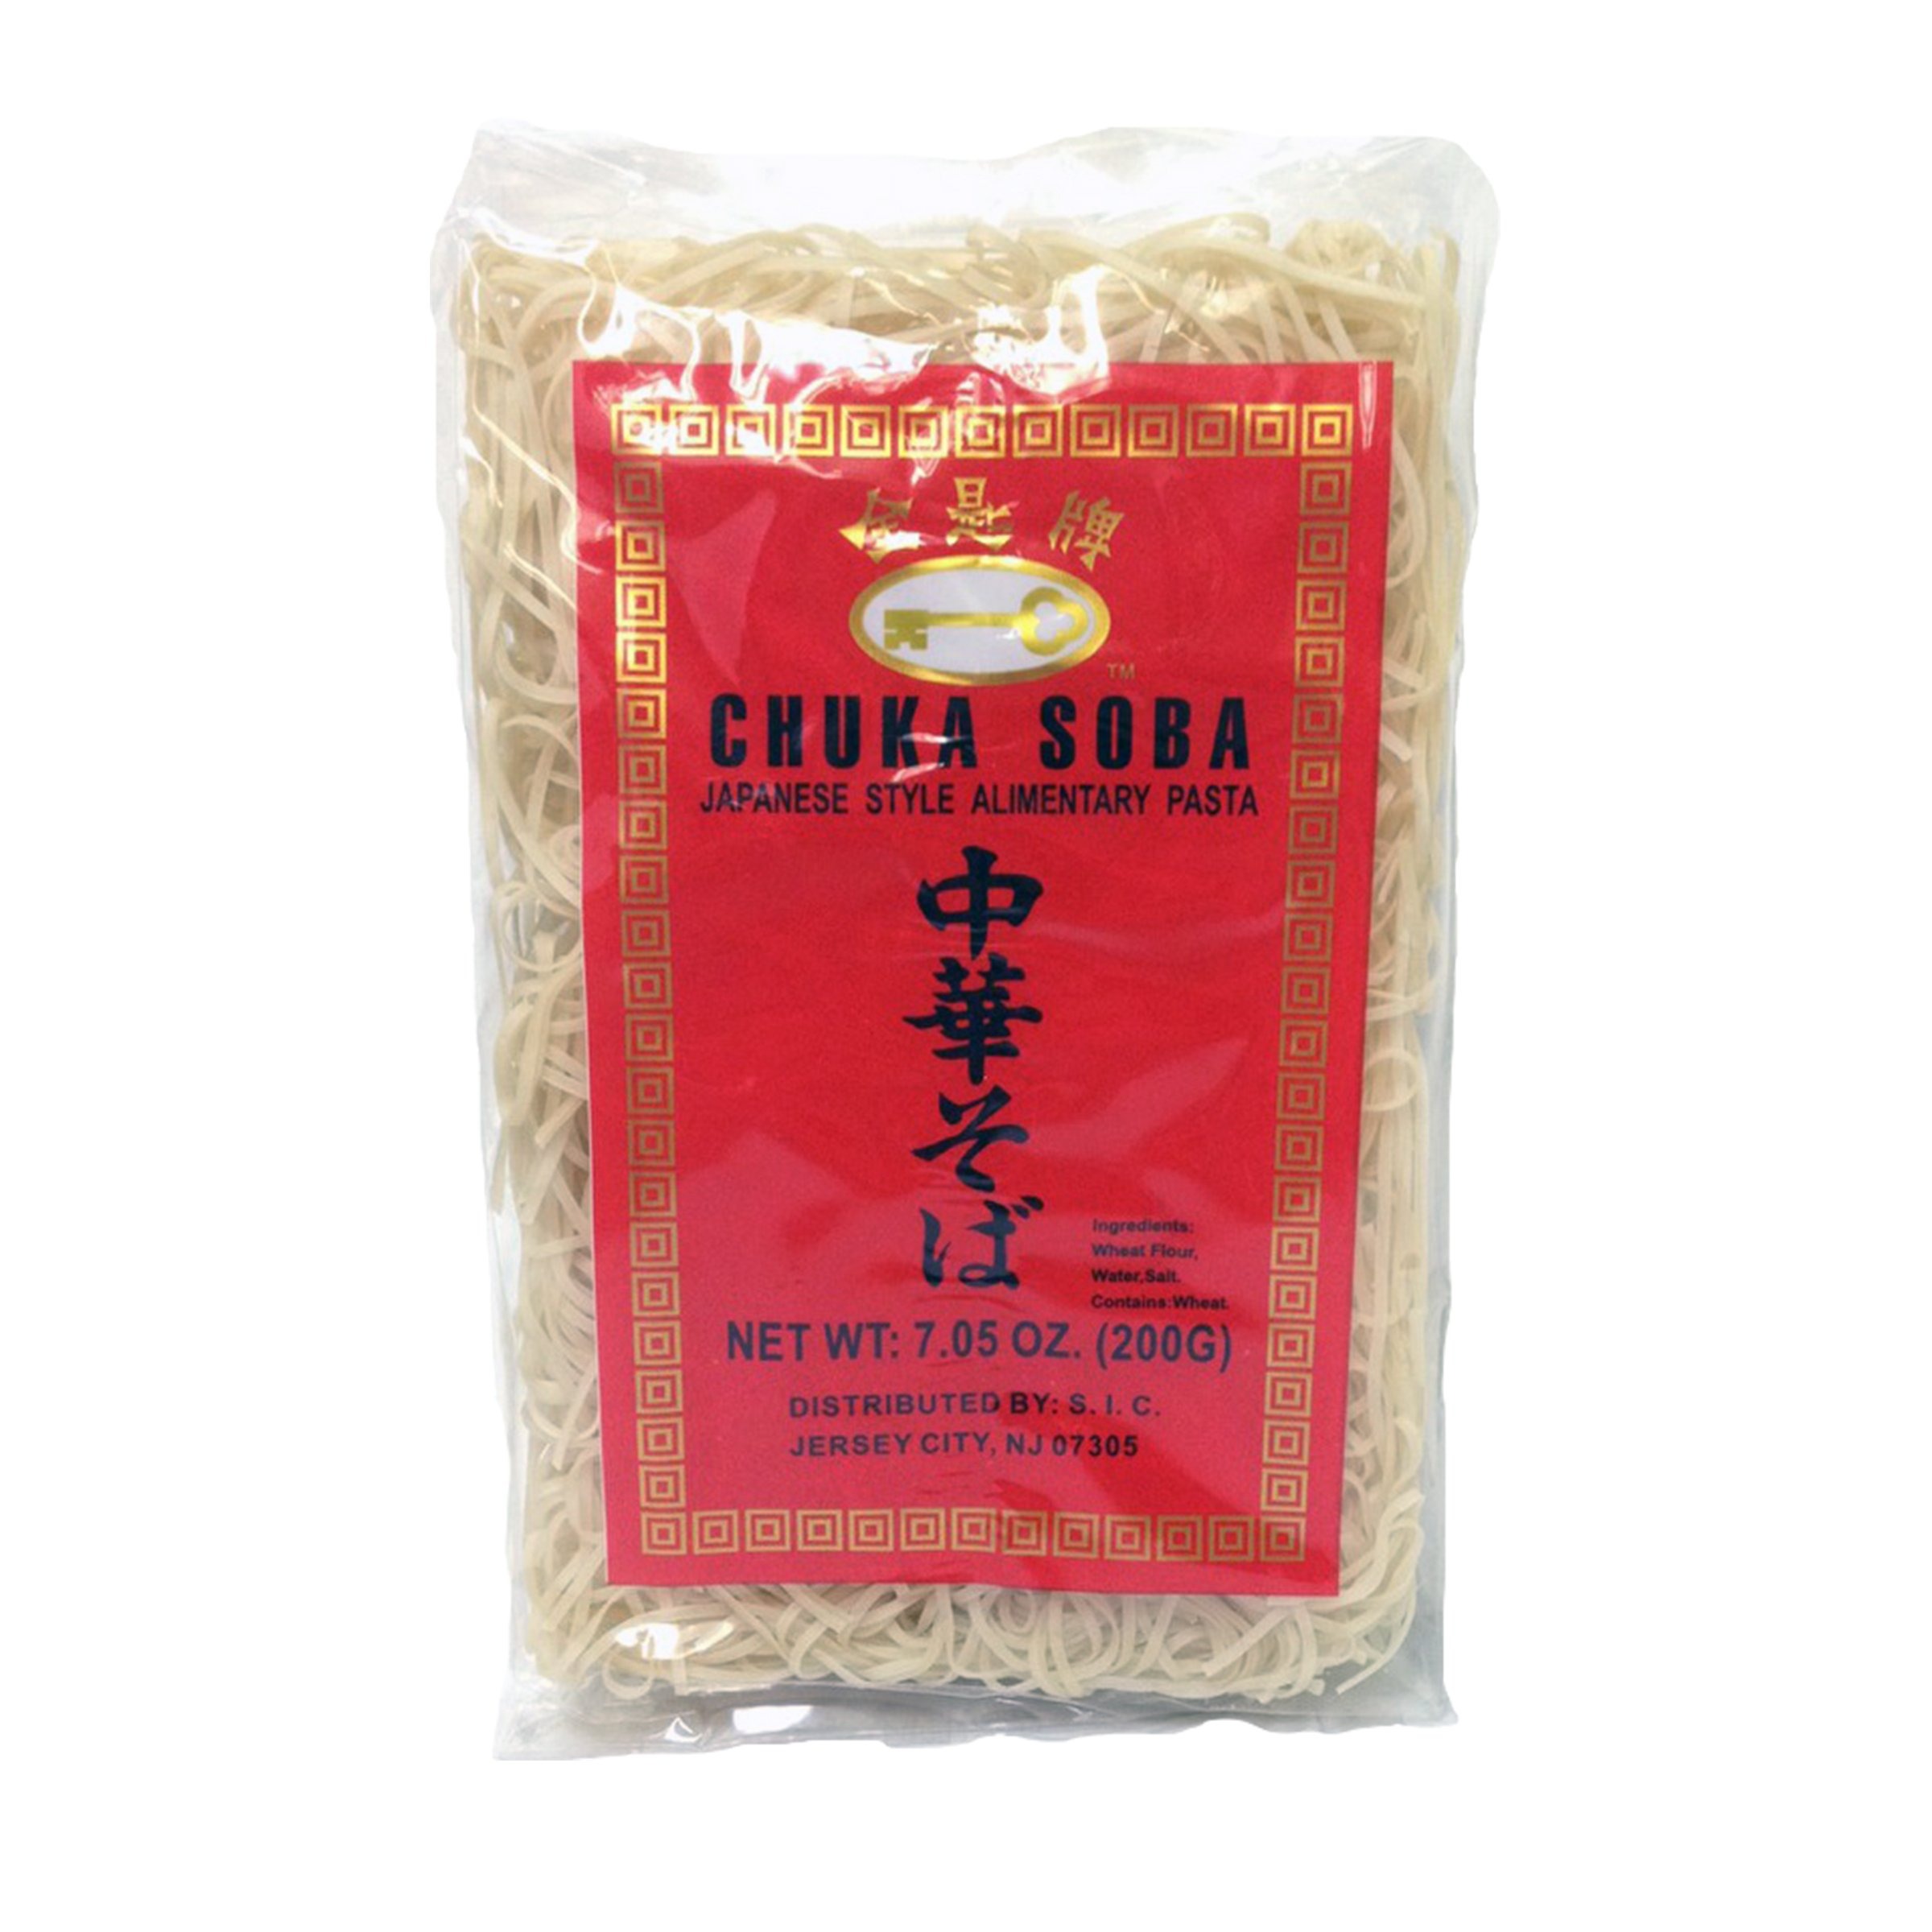
Item Name: Gold Key Chuka Soba Japaneese Style Noodles, 7.05 Ounce (Pack of 48)
Bullet Point: Ingredients: Wheat Flour, Water, Salt
Value: 338.4
Unit: ounce

Price: 26.61